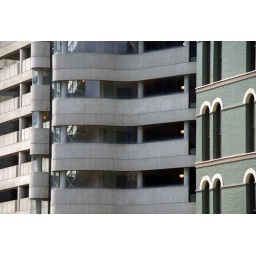
Windows and facade of a parking garage and adjacent building in Louisville, Kentucky.